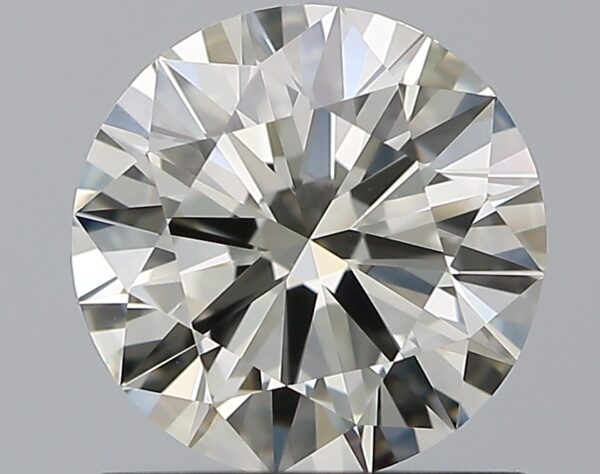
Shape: round
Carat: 1.03
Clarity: IF
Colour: L
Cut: EX
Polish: EX
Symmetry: EX
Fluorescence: N
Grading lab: GIA
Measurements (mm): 6.5 x 6.54 x 3.92